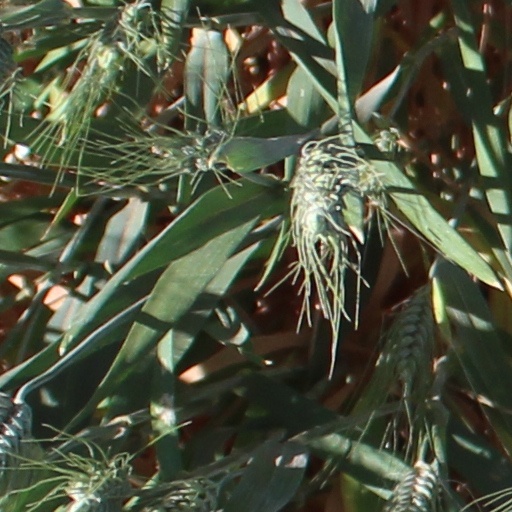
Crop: wheat